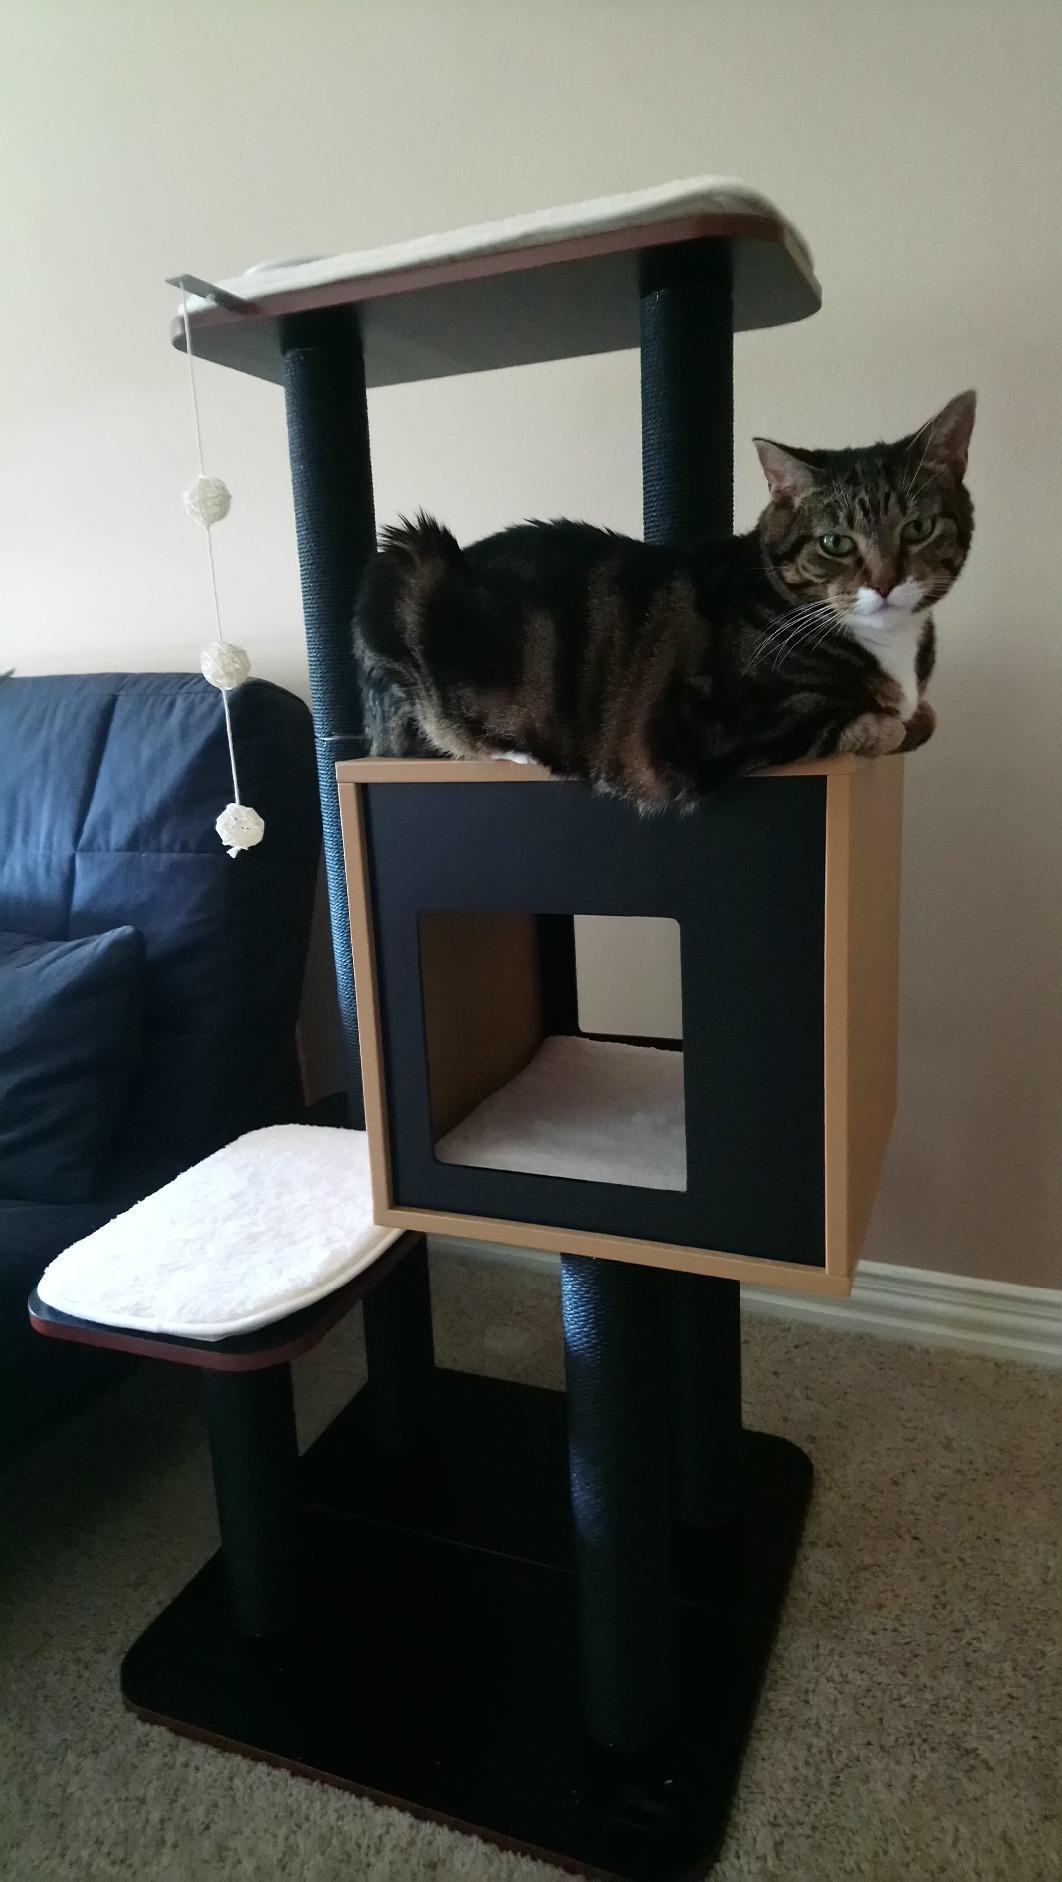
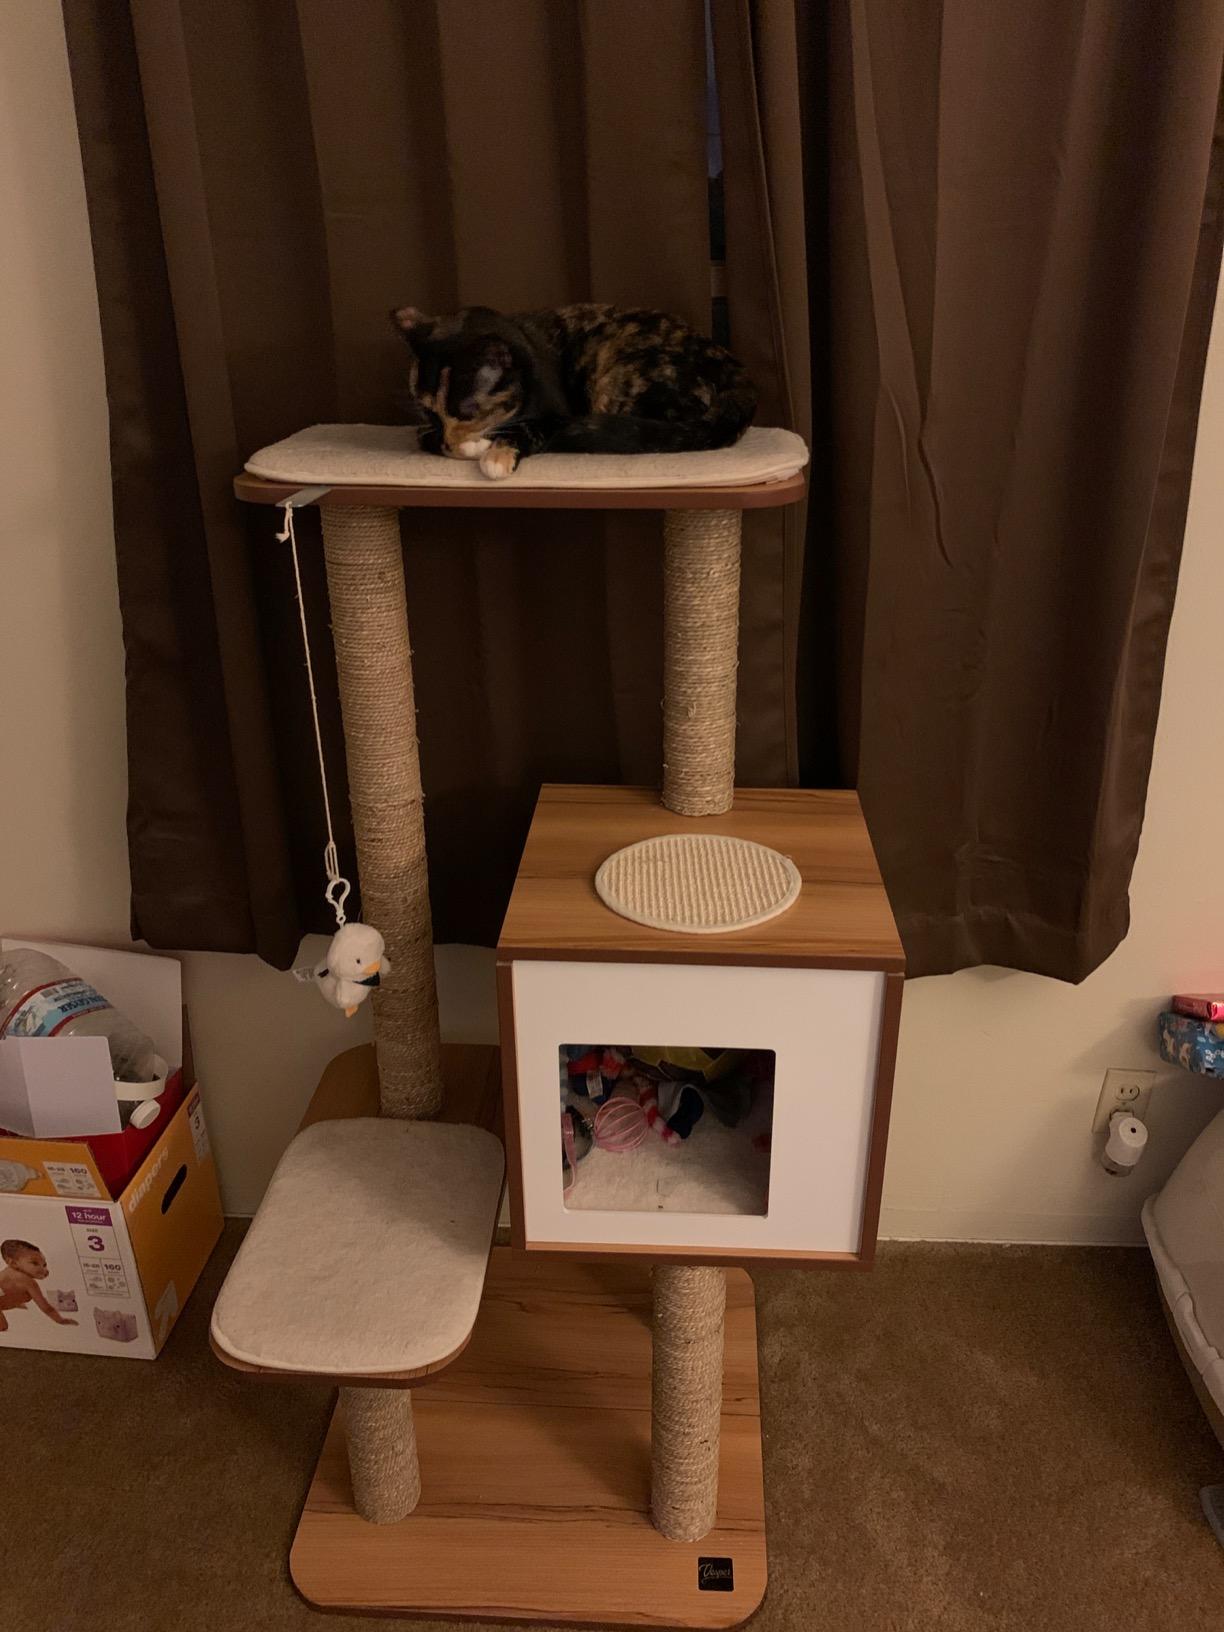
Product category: items_cat tree
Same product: no